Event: Nepal Earthquake
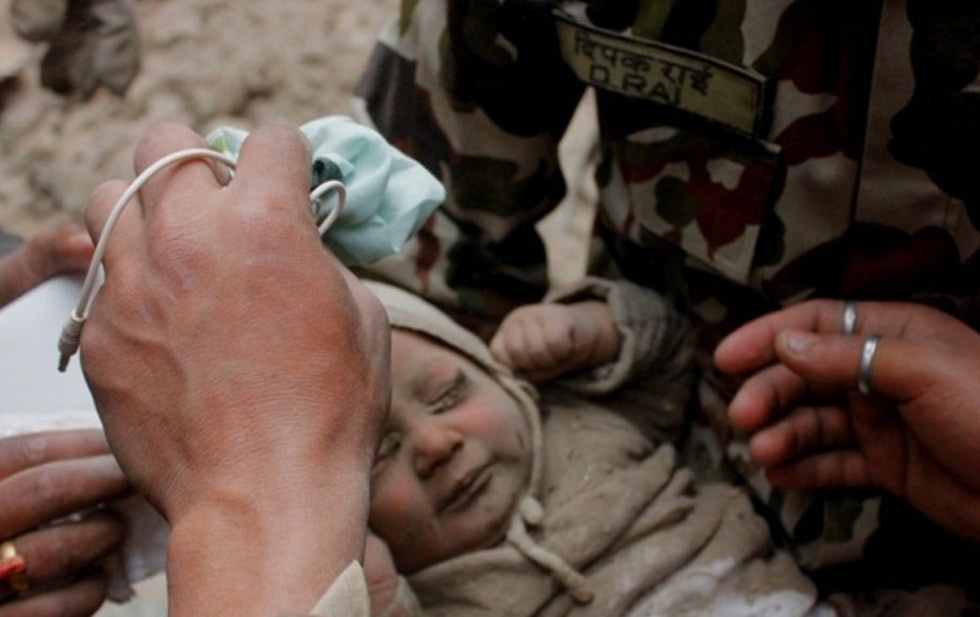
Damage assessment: damage